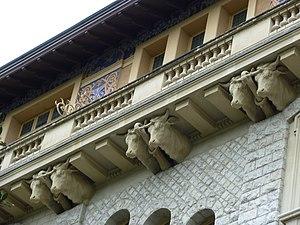
Détail de la façade du Palais Baréty (Nice, Alpes-Maritimes, France) This building is inscrit au titre des Monuments Historiques. It is indexed in the Base Mérimée, a database of architectural heritage maintained by the French Ministry of Culture,
Le palais Baréty est une imposante demeure de Nice datant du XIXᵉ siècle appartenant à une ancienne famille du comté de Nice. Il est situé au nᵒ 31 rue du Maréchal-Joffre.